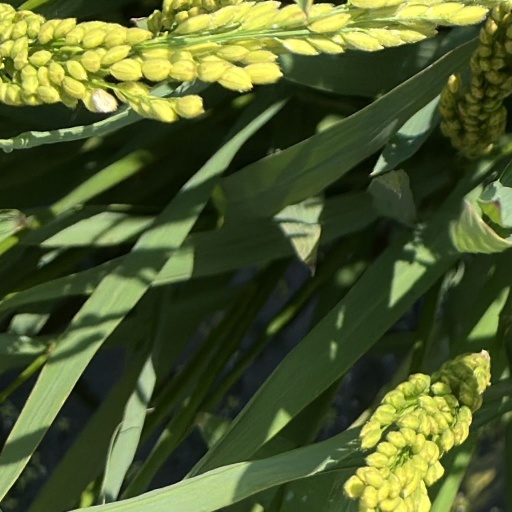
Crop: rice